Mike Johnson (television personality)

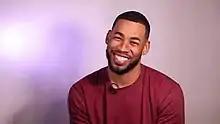
Johnson (2019)

Mike Johnson (born December 27, 1987) is an American television personality and portfolio manager. He received national recognition after appearing as a contestant on season 15 of "The Bachelorette" before being eliminated by Hannah Brown during week 7 of the show. After being eliminated from "The Bachelorette", he began appearing on season 6 of "Bachelor in Paradise," but was sent home during the rose ceremony in week 10.